Boi (film)

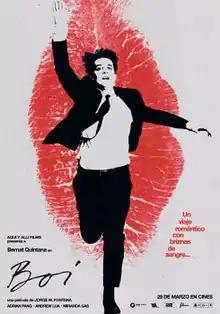
Film poster

Boi is a 2019 Spanish thriller film directed and written by Jorge M. Fontana.